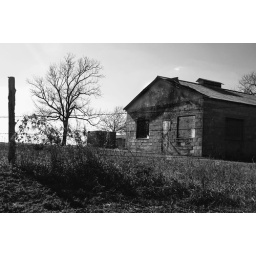
This is a shot of a house with a tree in the yard.